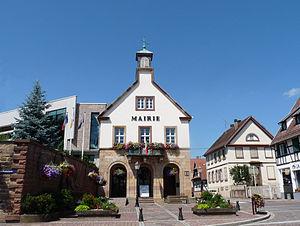
Mairie de Betschdorf (Bas-Rhin)
Betschdorf est une commune française située dans le nord du département du Bas-Rhin, en région Grand Est.